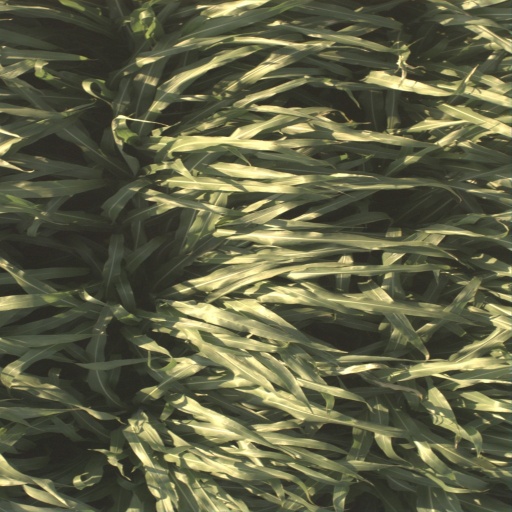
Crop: sorghum